Mestalla Stadium

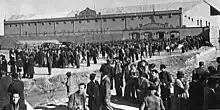
Inauguration day, 20 May 1923

The Estadio Mestalla was inaugurated with a friendly match on 20 May 1923 between Valencia and Levante. The new stadium had a capacity of 17,000 spectators, which was increased to 25,000 four years later. During the Civil War, the Mestalla was used as a concentration camp and storage warehouse. It would only keep its structure, since the rest was an empty plot of land with no terraces and a grandstand damaged during the war.